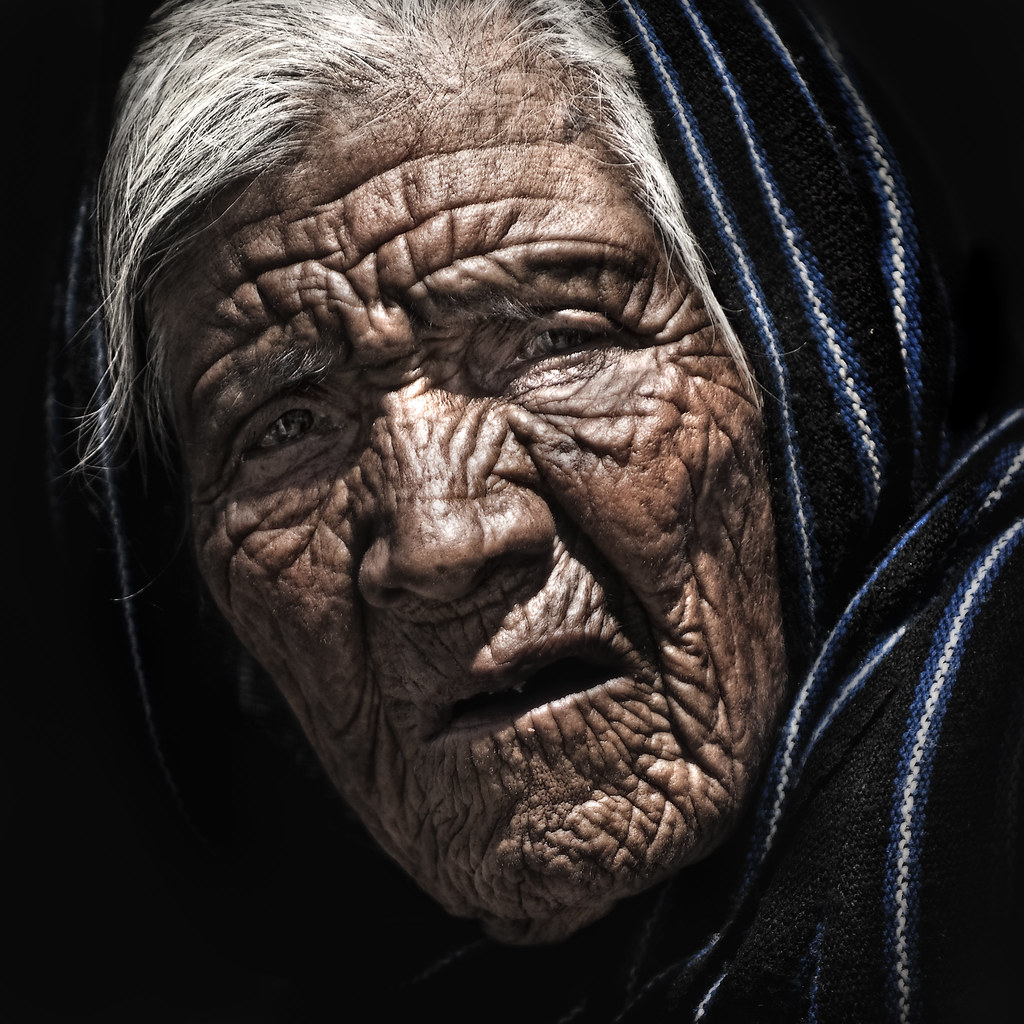
Portrait style: Real Portrait